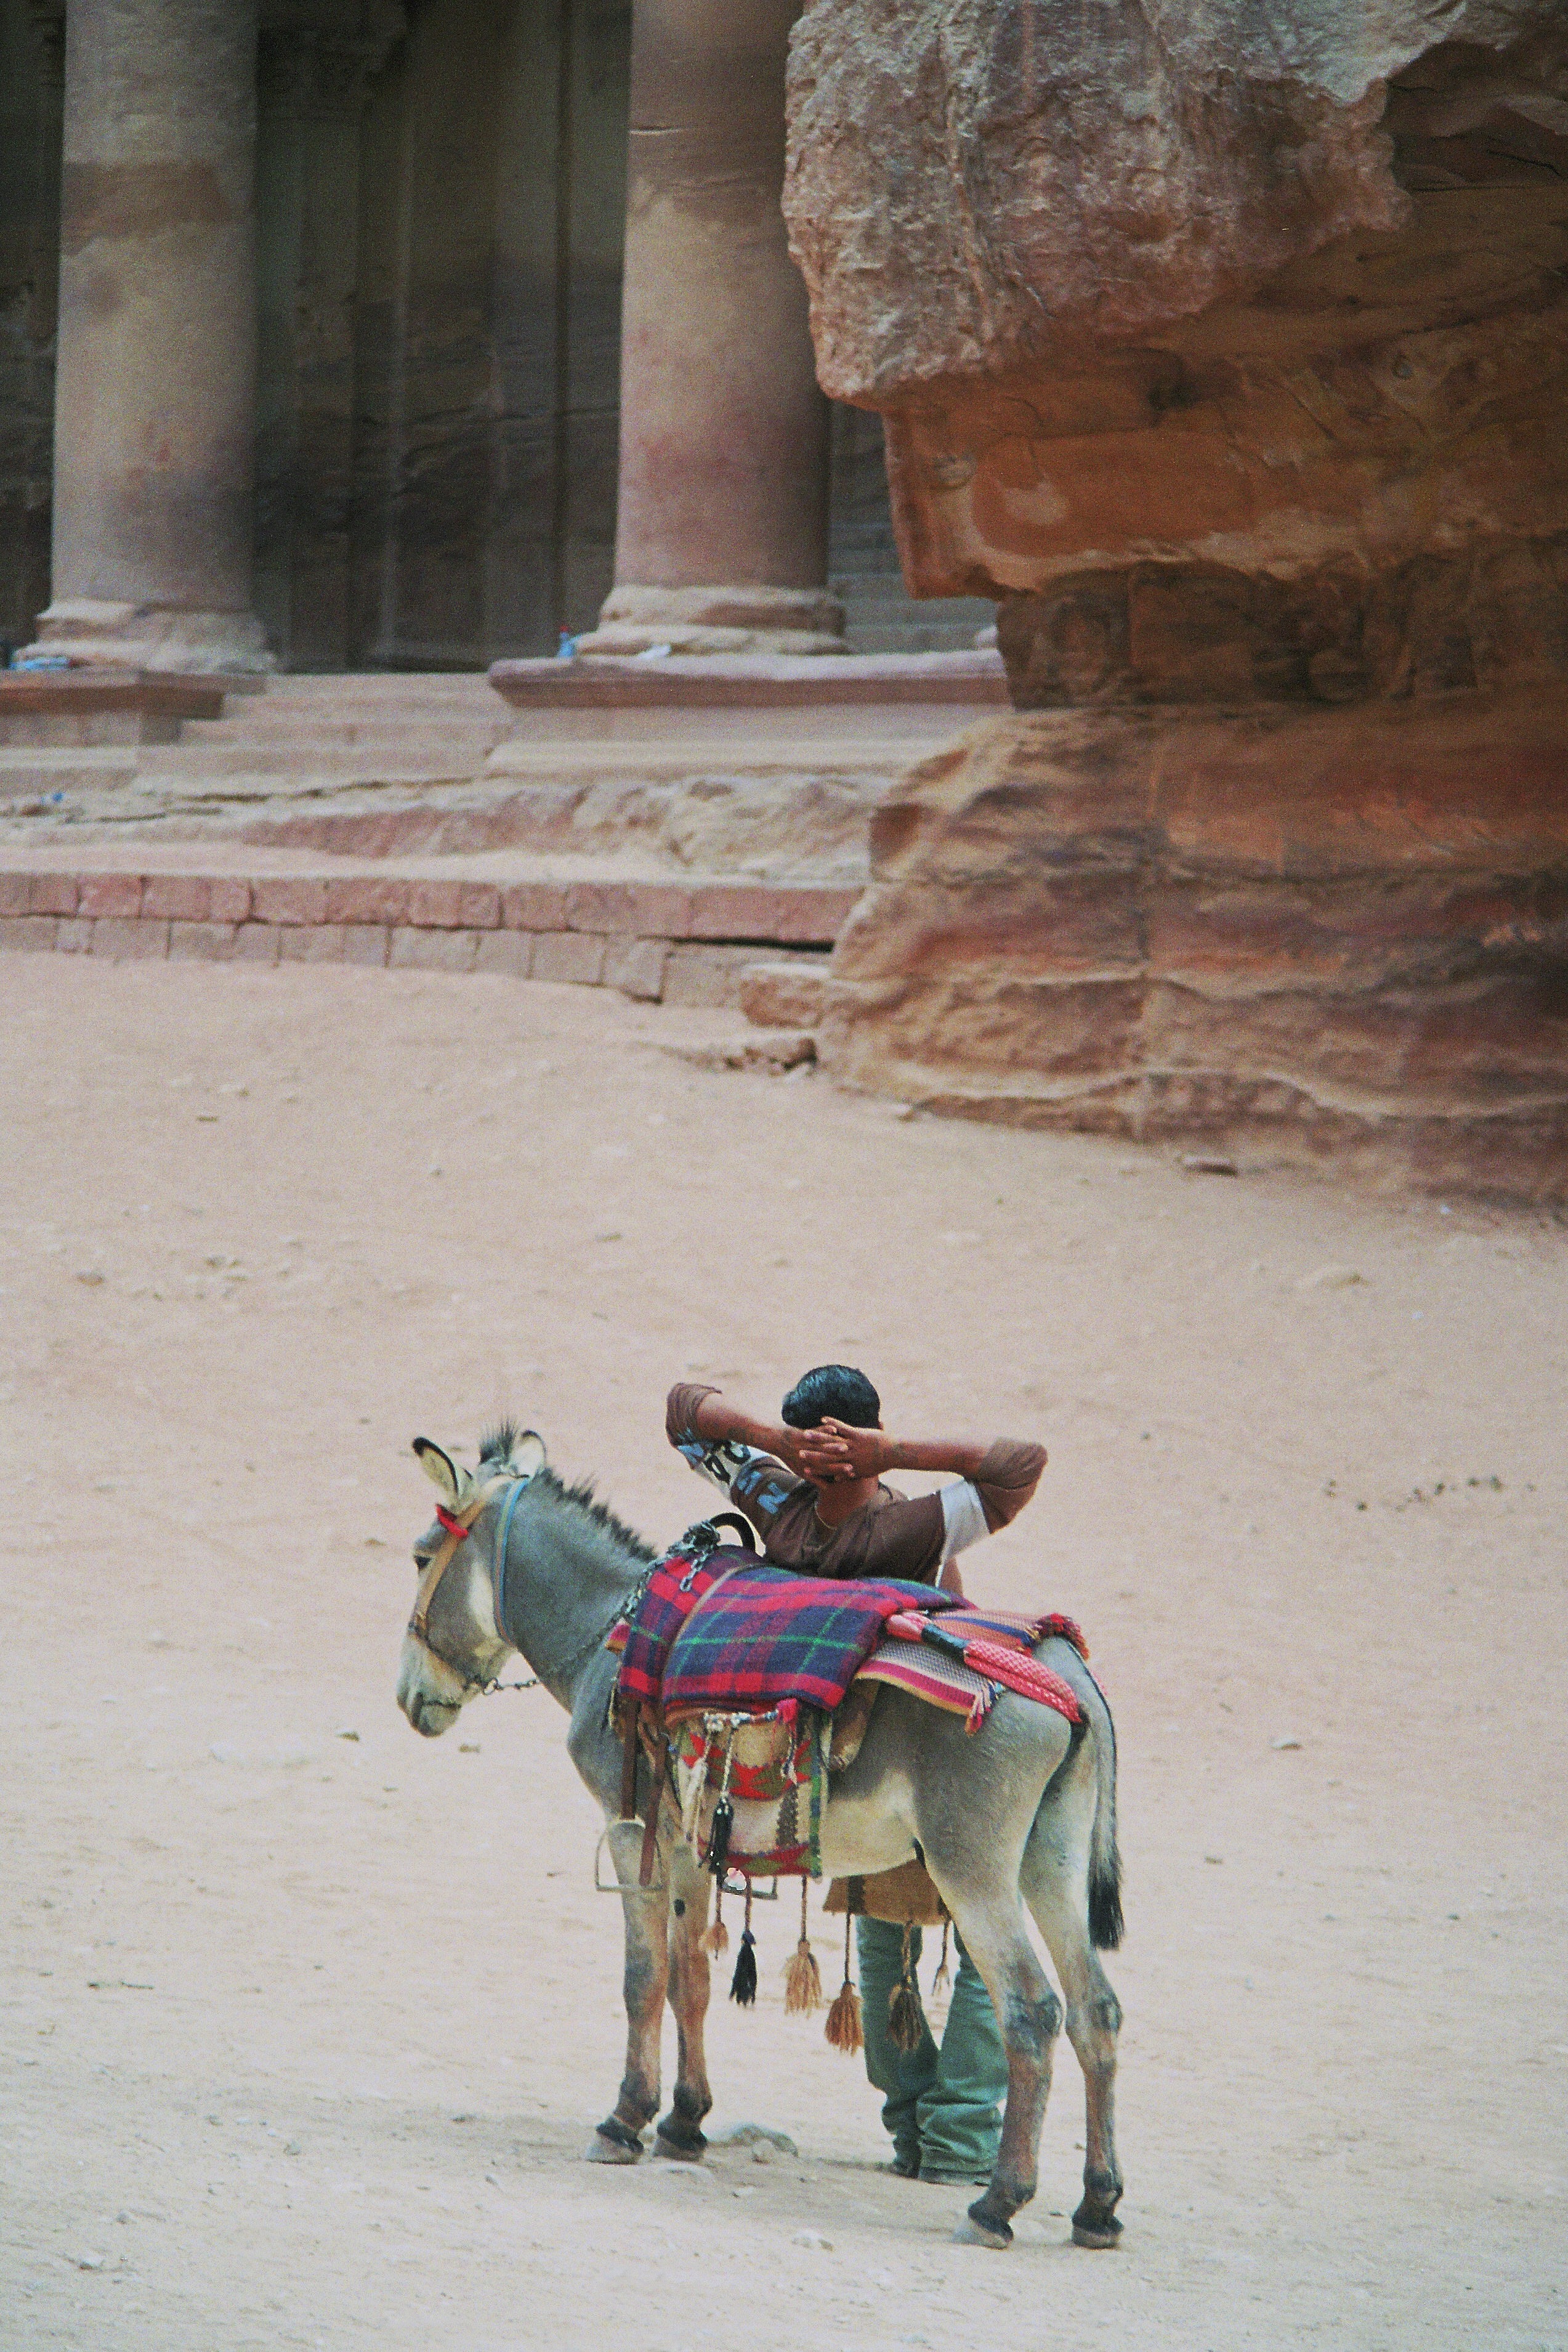
desert, adventure, travel, camel, holiday, mammal, gorge, canyon, jordan, donkey, world heritage, temple, scan, break, unesco, petra, sand stone, treasury, middle east, pack animal, ancient history, indiana jones, camel like mammal, horse like mammal, nabataeans, the colorful, the red, siq, khazne firaun al